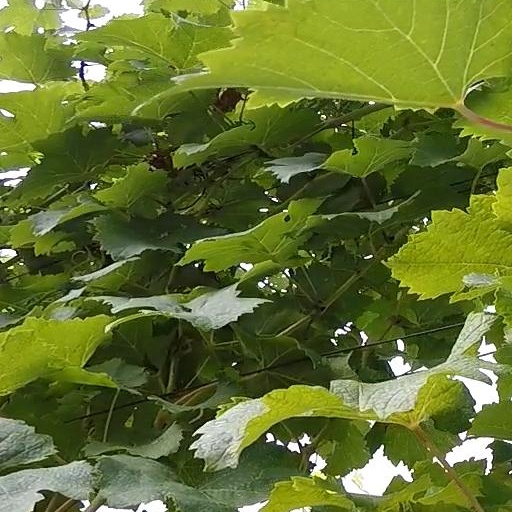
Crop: grape